Peter Moore (businessman)

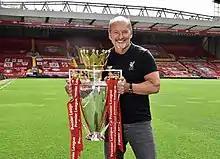
Moore and the Premier League trophy

Moore left EA and was announced as the new CEO of the Liverpool Football Club on 27 February 2017. Moore took up his new role, which comprises running the business of the club, on 1 June 2017 and reported directly to the club's owners, Fenway Sports Group.